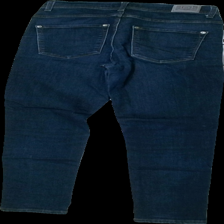
View: back
Type: Jeans
Category: Ladies
Brand: Not in the list
Brand text on label: jeans by bessie
Colors: Blue
Material: 100% cotton
Cut: Regular
Season: All
Trend: Denim
Damage location: bottom right
Damage 2 location: top right
Damage 3 location: middle center
Price range: 50-100
Recommended usage: Reuse
Description: blå jeans